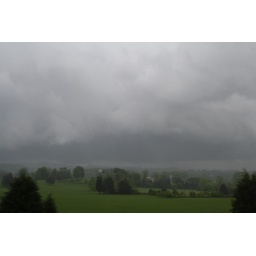
A mesocyclone and wall cloud in Northern Tennessee seen while chasing with the UNC Asheville stormchasing team.